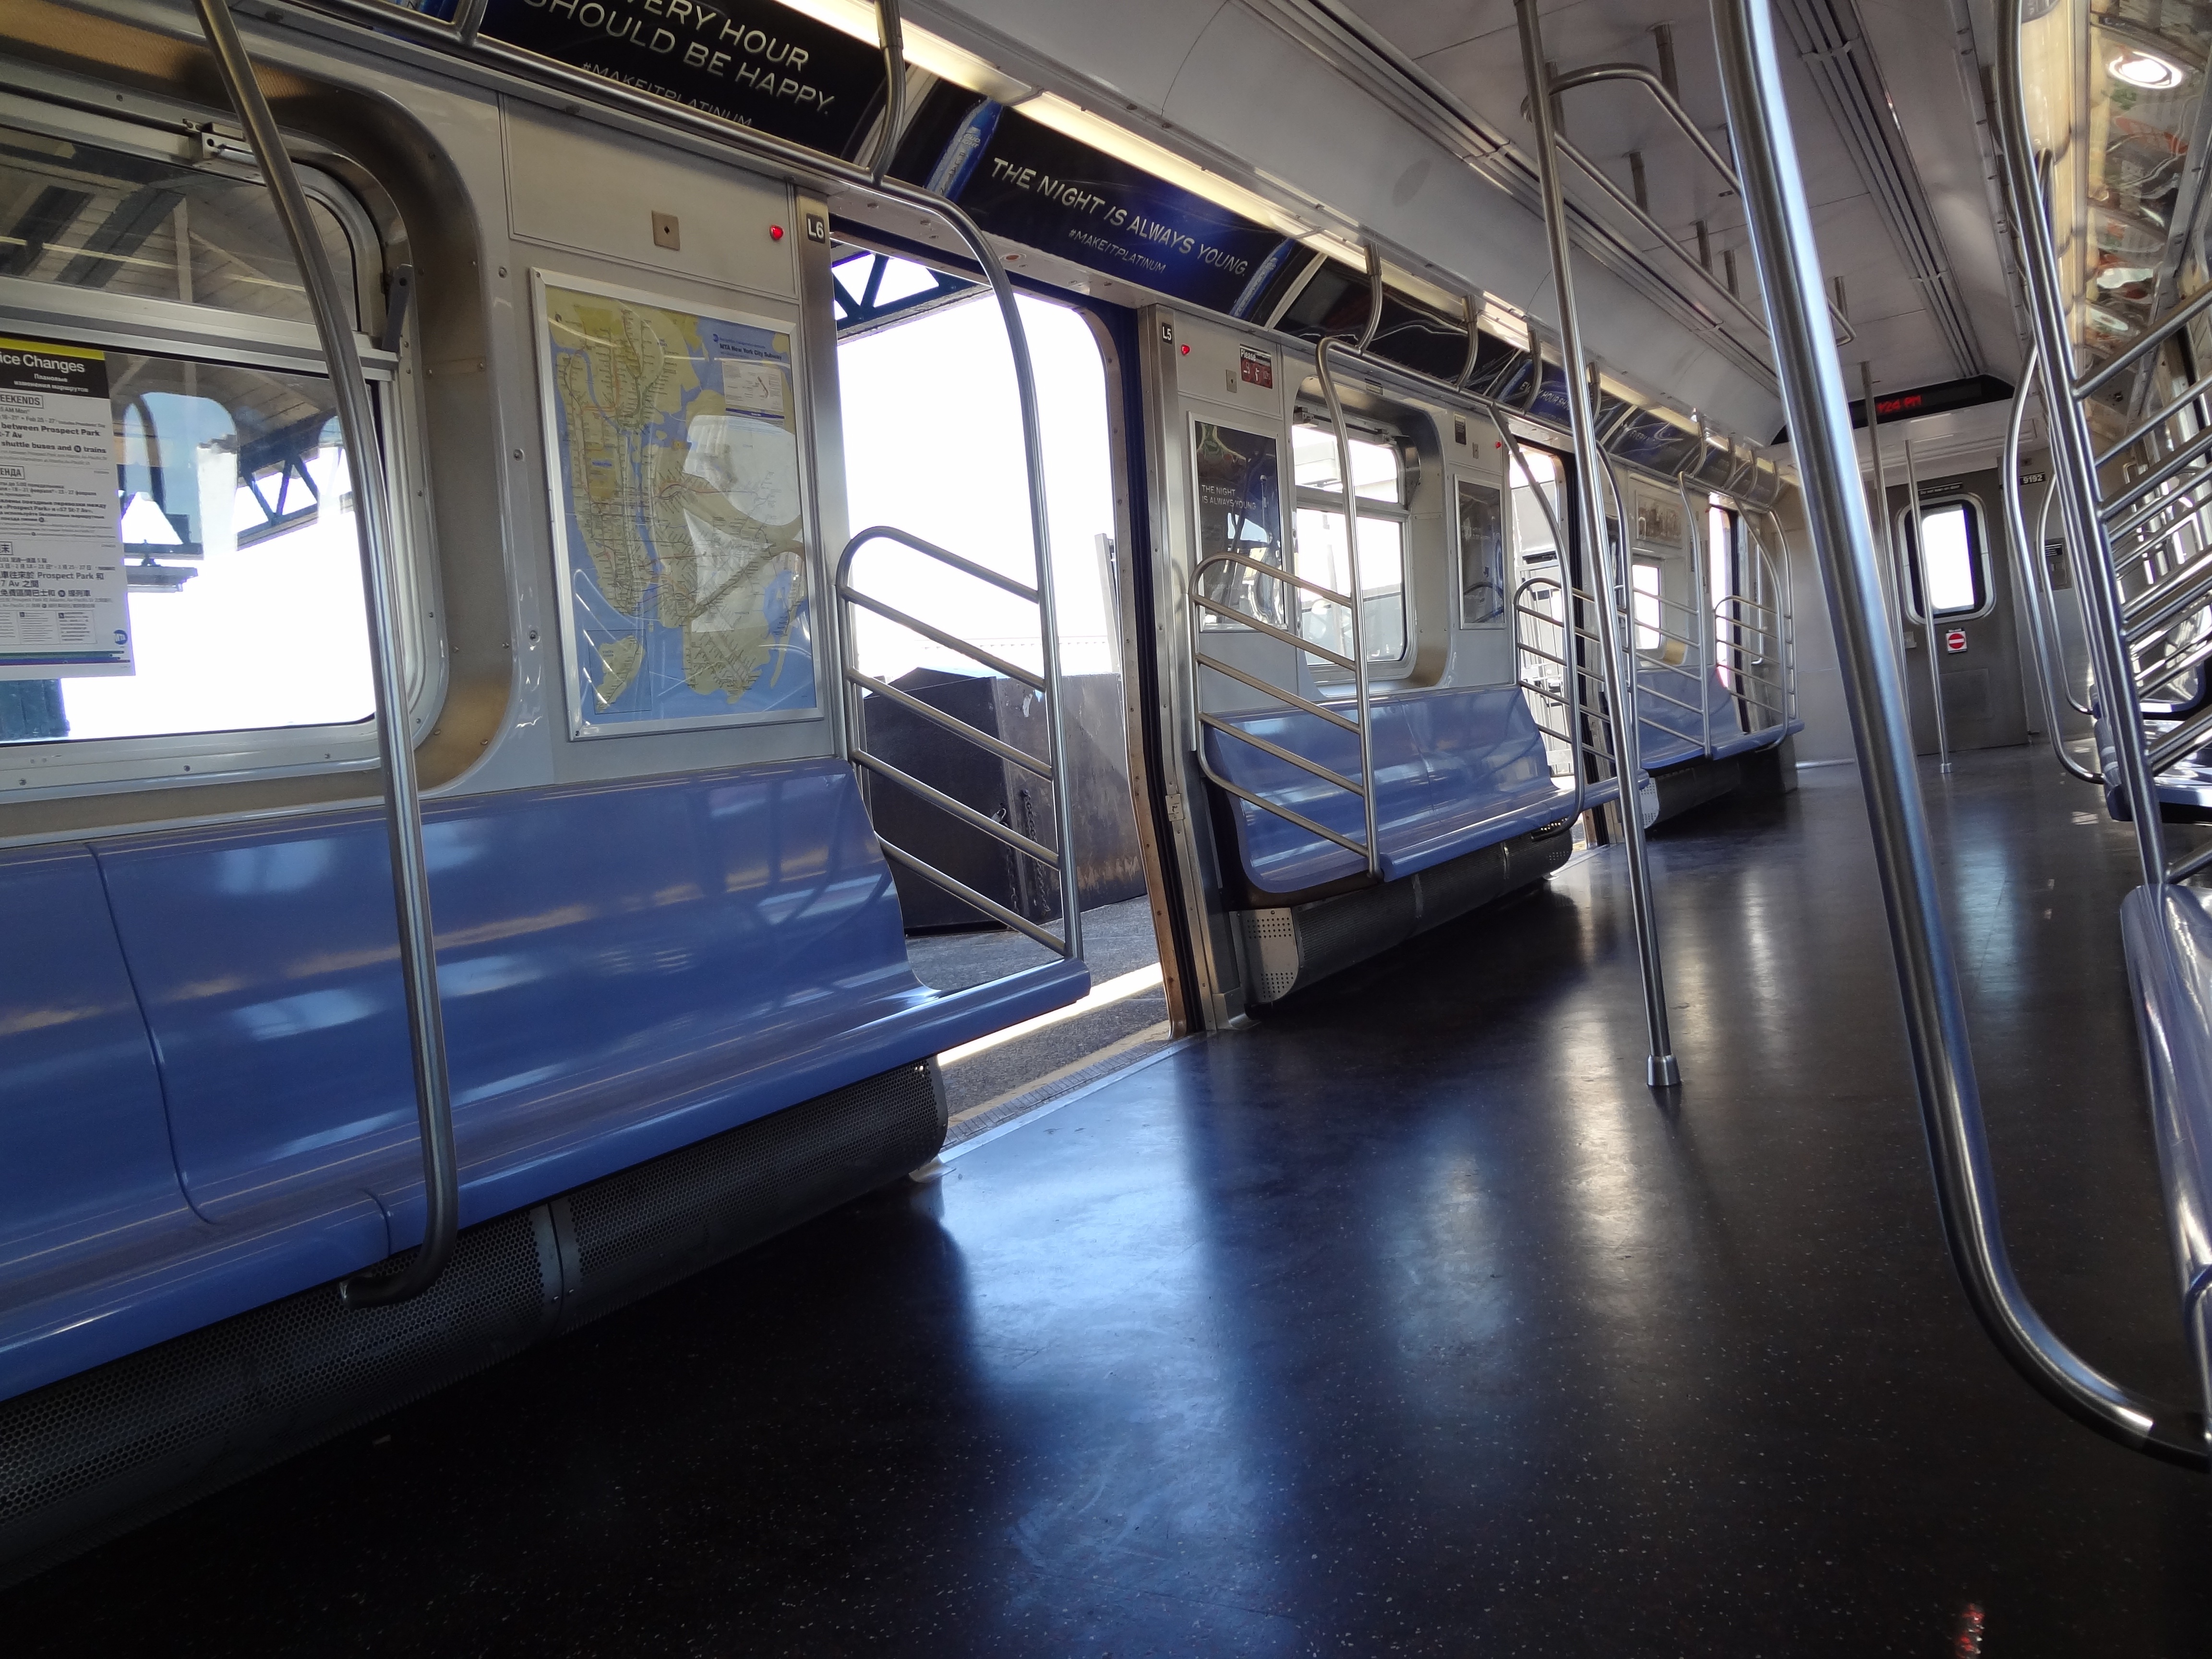
new york, train, subway, metro, transport, vehicle, public transport, passenger, land vehicle, rolling stock, rapid transit